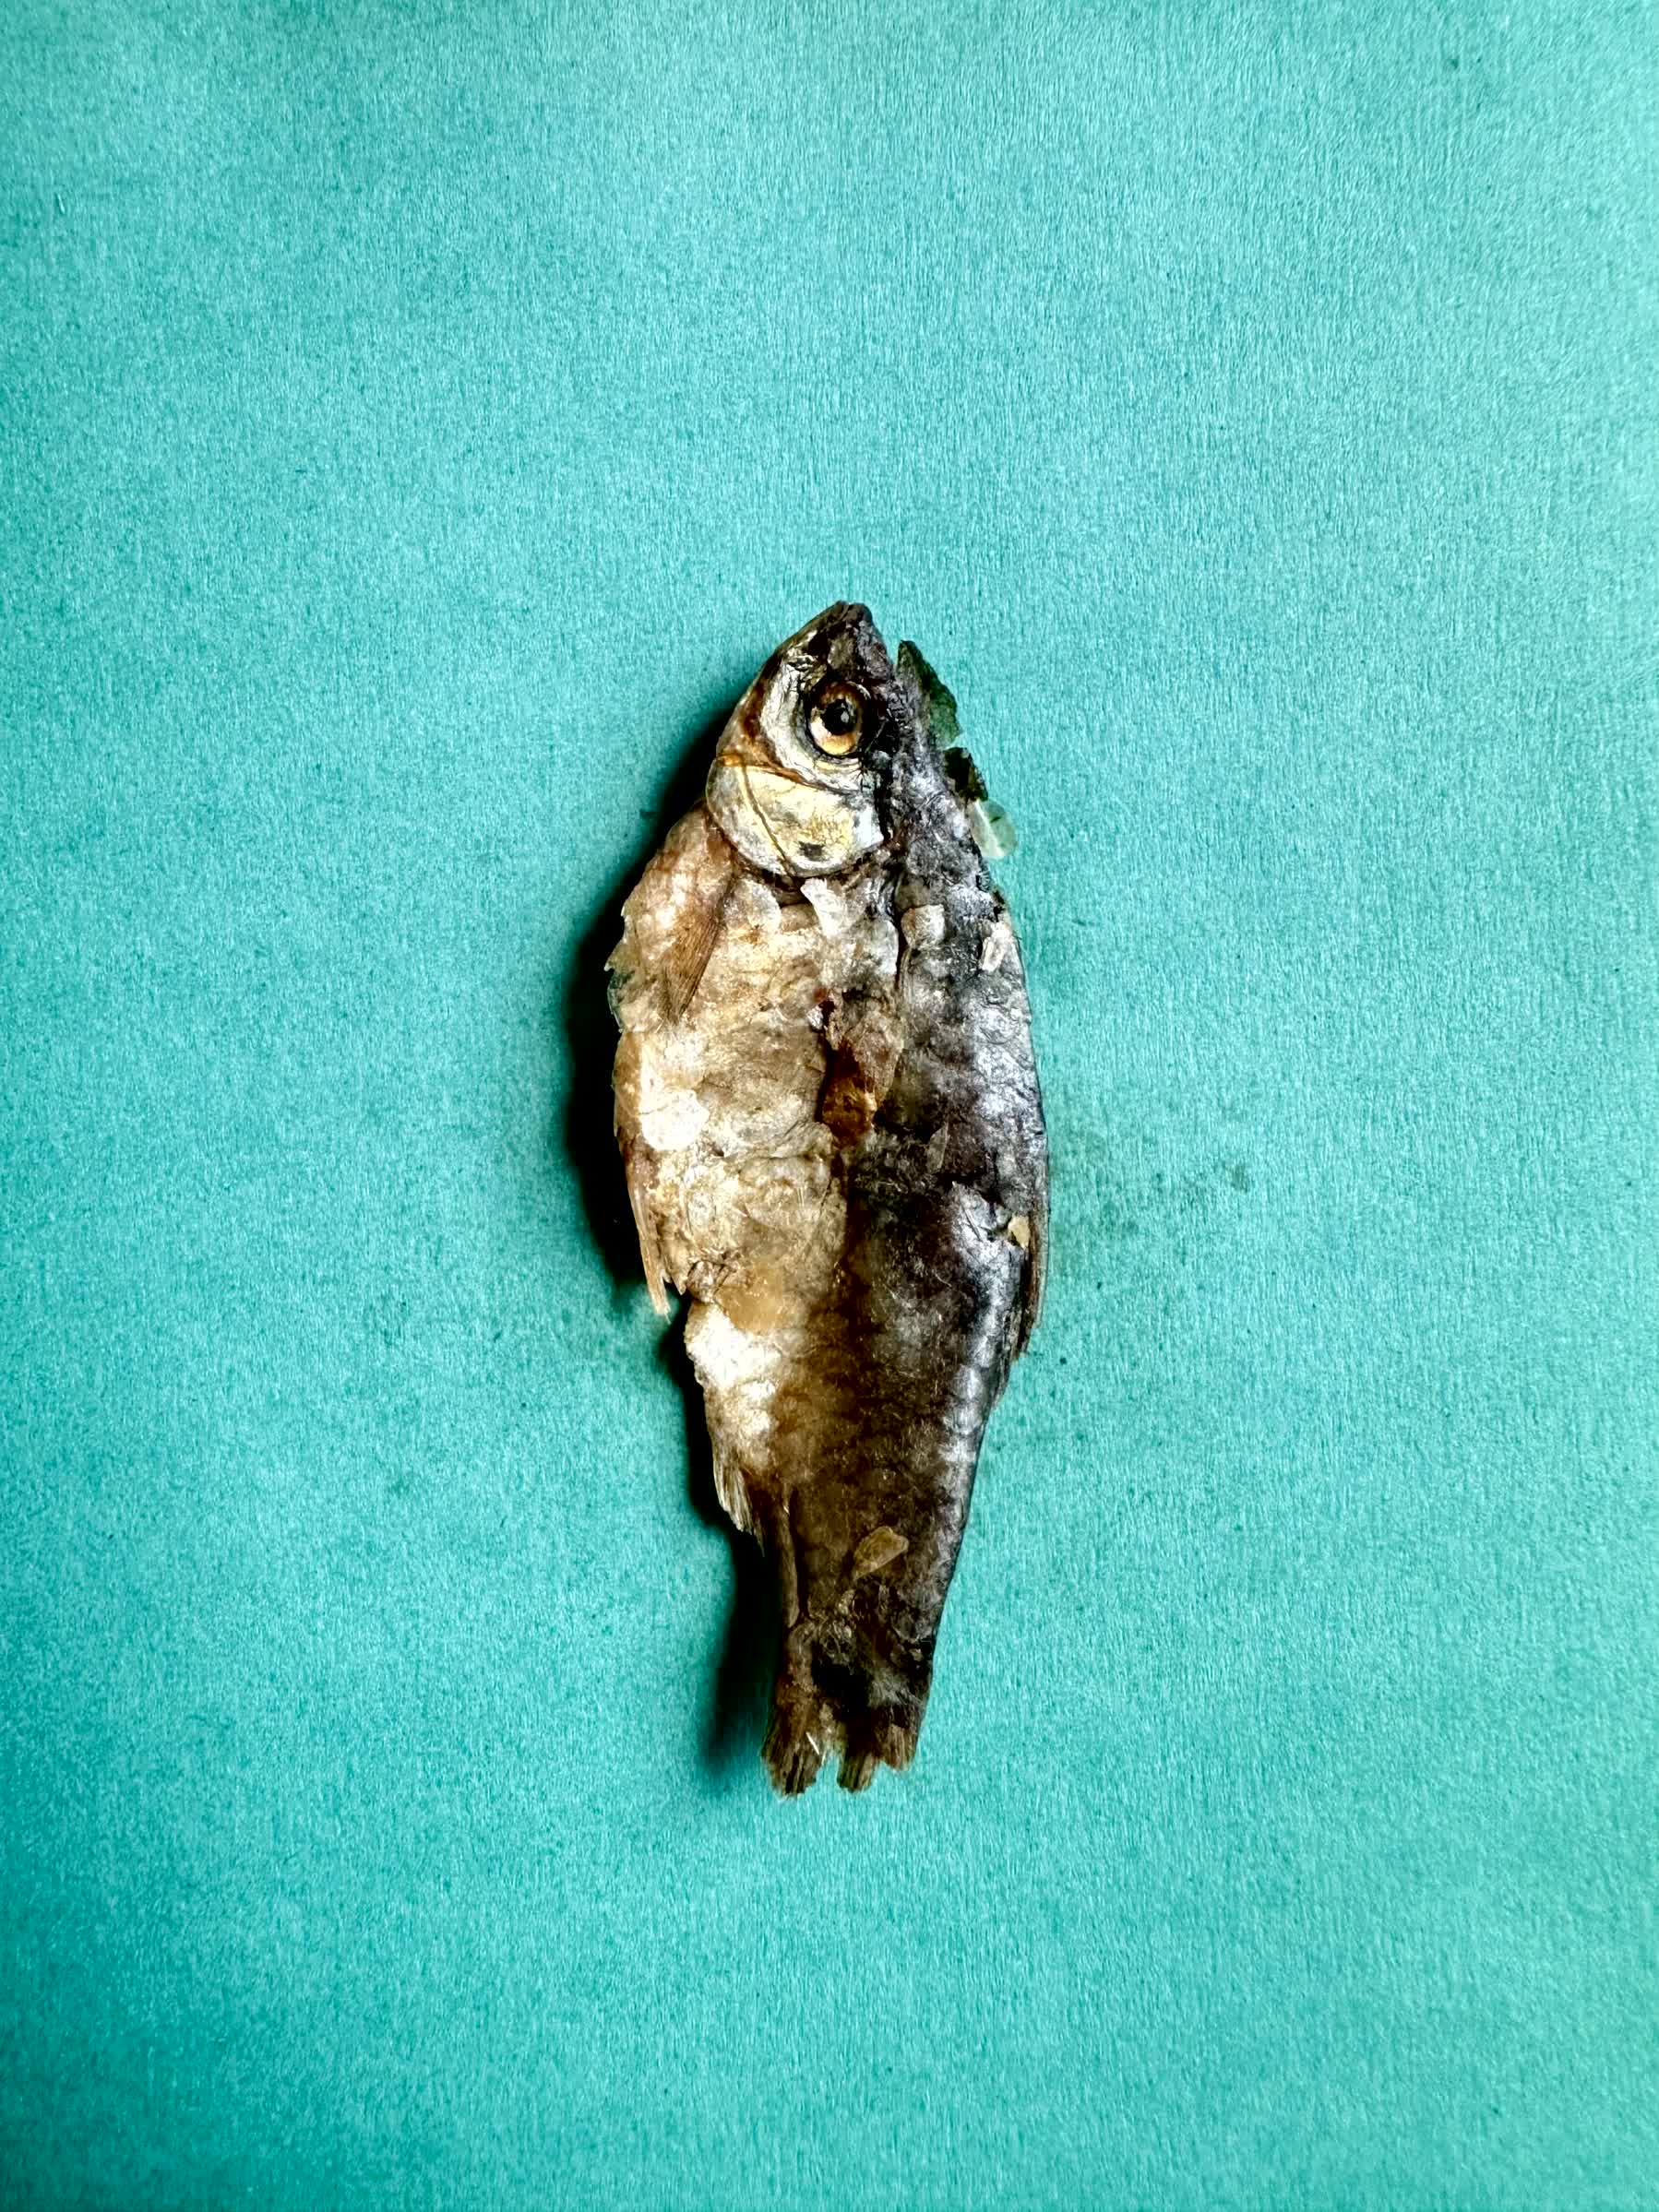
Species: puti chepa